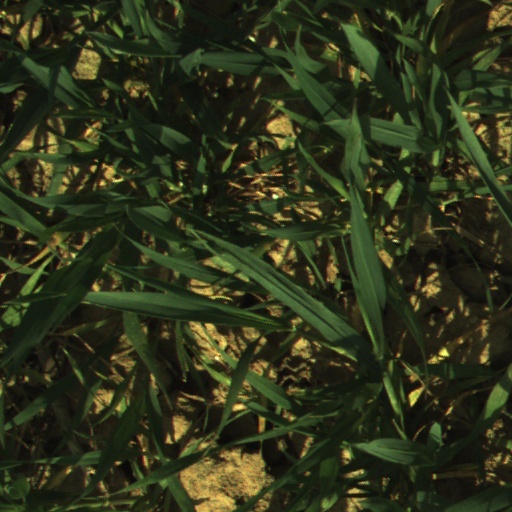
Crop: wheat